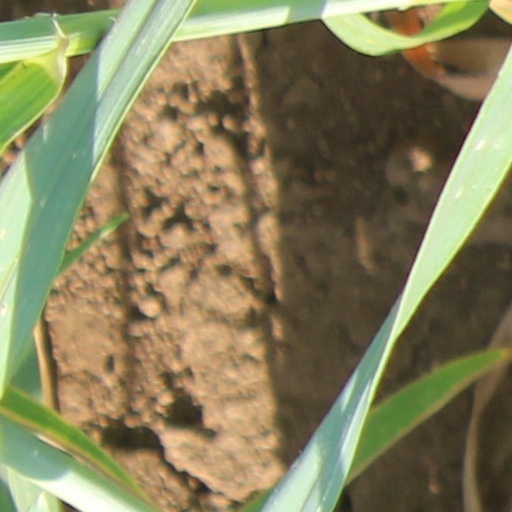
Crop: wheat